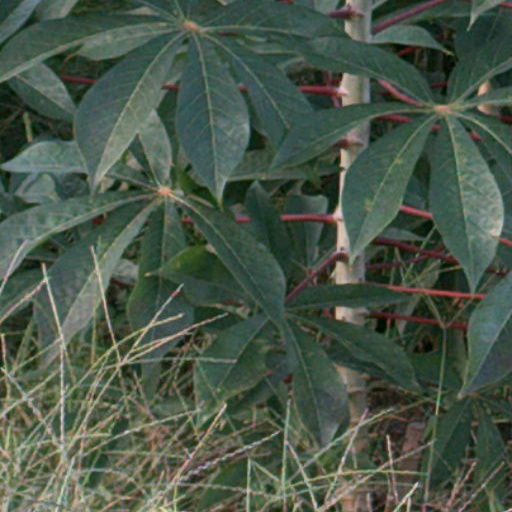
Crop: cassava